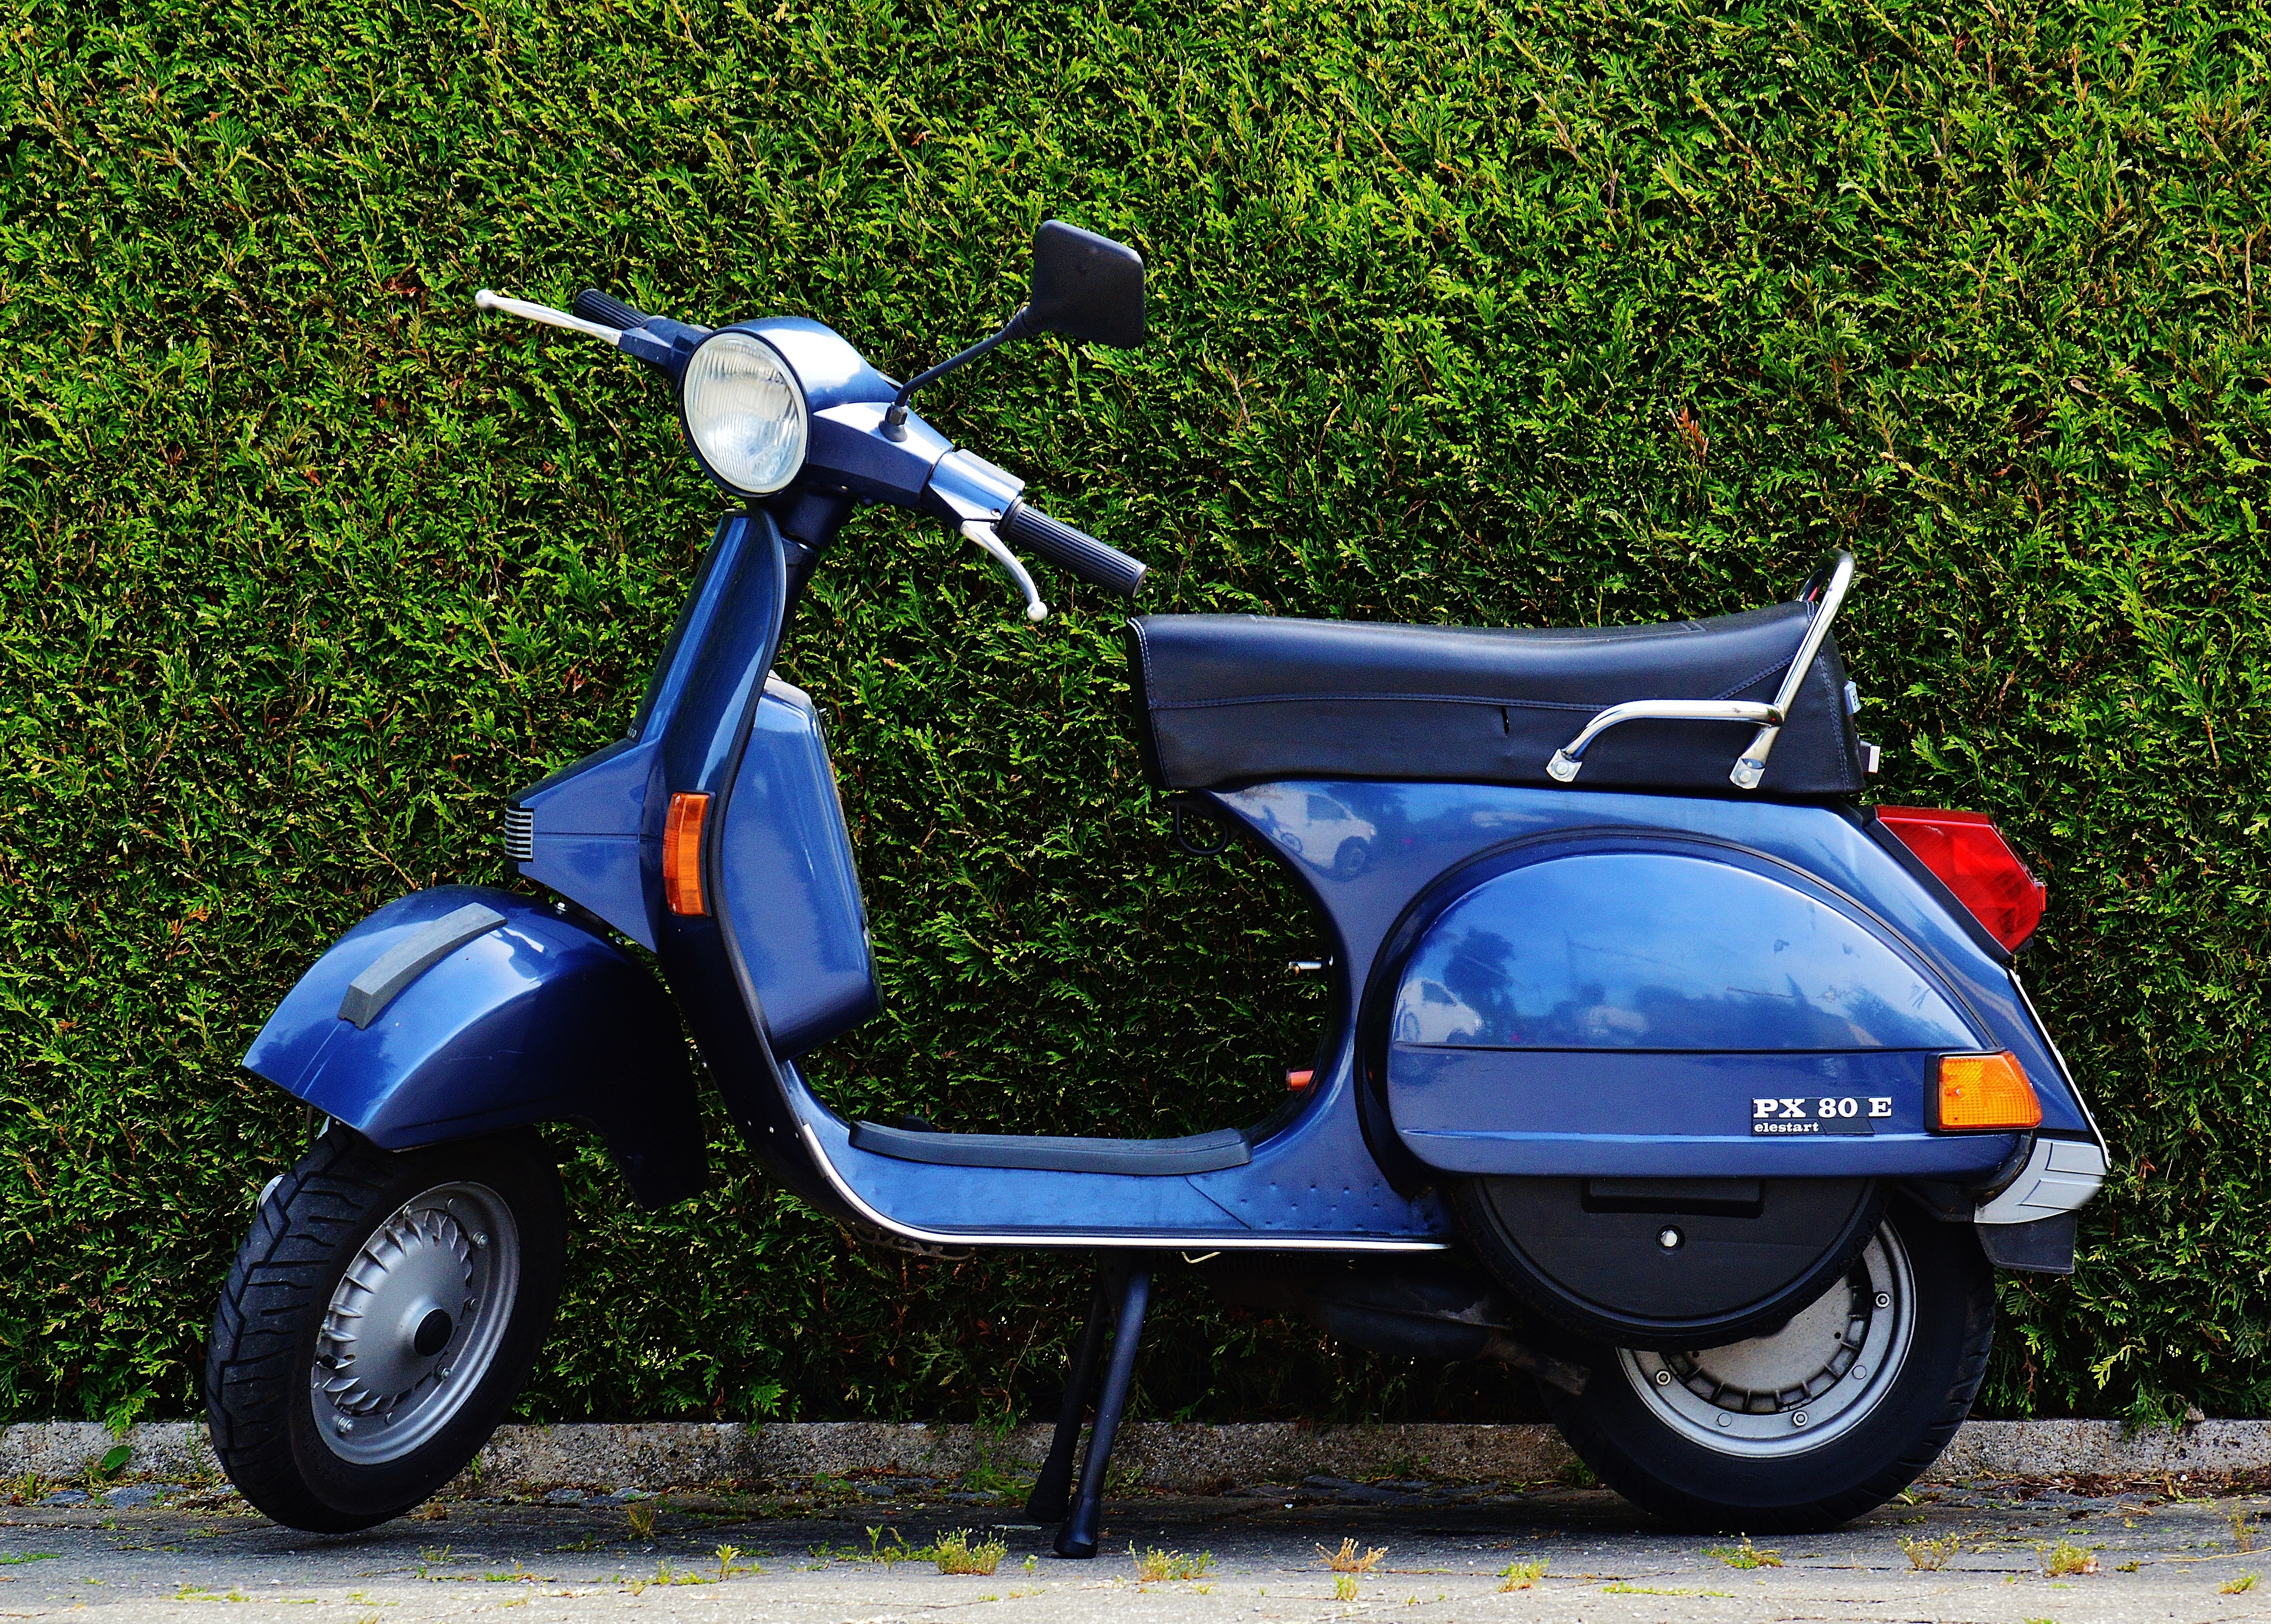
technology, wheel, vehicle, drive, blue, motor scooter, moped, scooter, motor, vespa, roller, cult, flitzer